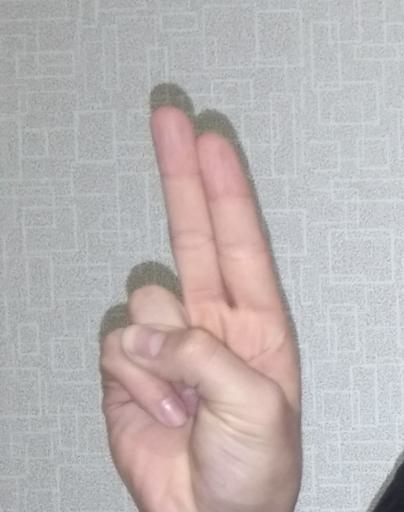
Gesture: two_up